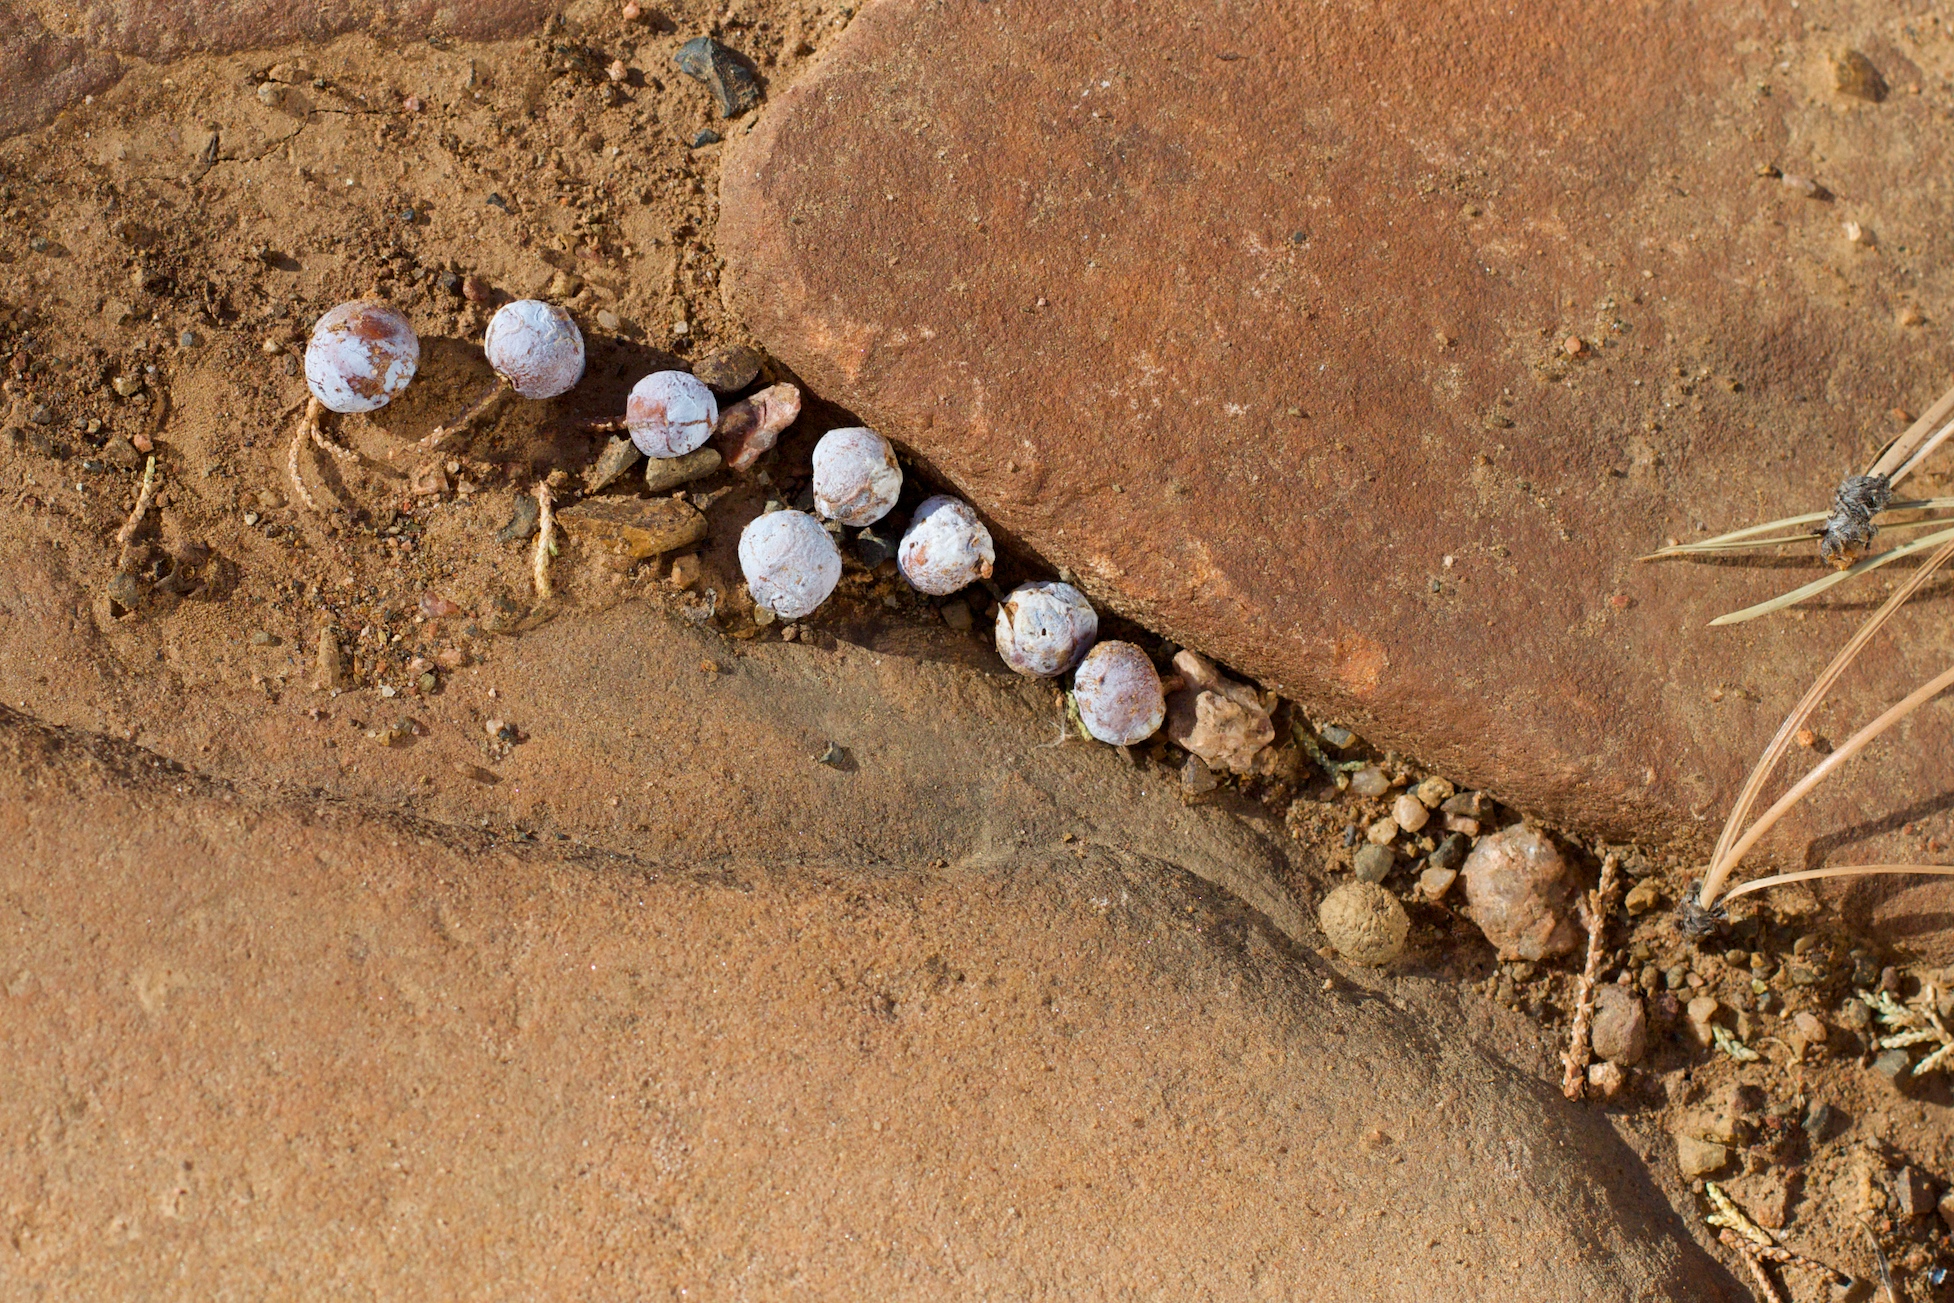
sand, wildlife, soil, reptile, fauna, material, geology